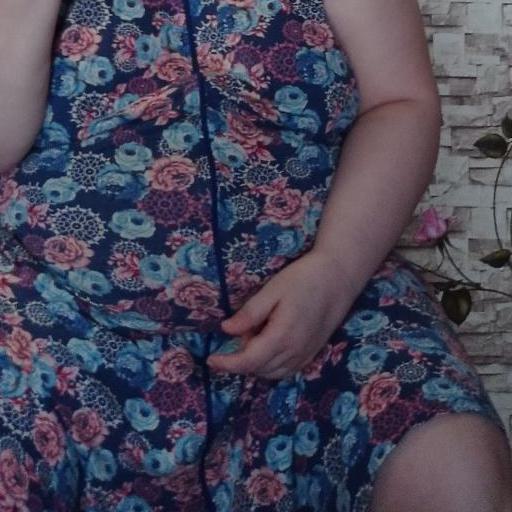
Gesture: no_gesture